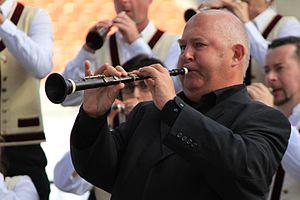
Le Bagad Elven lors de l'épreuve de Lorient du championnat national des bagadoù organisée dans le cadre du festival interceltique de Lorient 2013.
Le prix musical Produit en Bretagne, dénommé grand prix du disque Produit en Bretagne jusqu'en 2015, est un concours musical annuel organisé par la marque collective Produit en Bretagne depuis 1998. Il concerne les disques autoproduits ou produits par des sociétés installées en Bretagne et est ouvert à tous style musical. Il a pour objectif de mettre en avant la qualité et la diversité de la production musicale en Bretagne. Les albums, classés en plusieurs catégories, sont élus par un jury et par les internautes depuis 2016.
Roland Becker est un musicien français, né à Auray, le 1ᵉʳ juillet 1957. Sonneur de bombarde, saxophoniste, compositeur-arrangeur et chercheur, Roland Becker compte parmi les musiciens de la scène actuelle bretonne. Auteur de onze albums studio, il donne des concerts en France. Spécialiste de la musique bretonne de tradition populaire, il donne également des conférences et master-class.